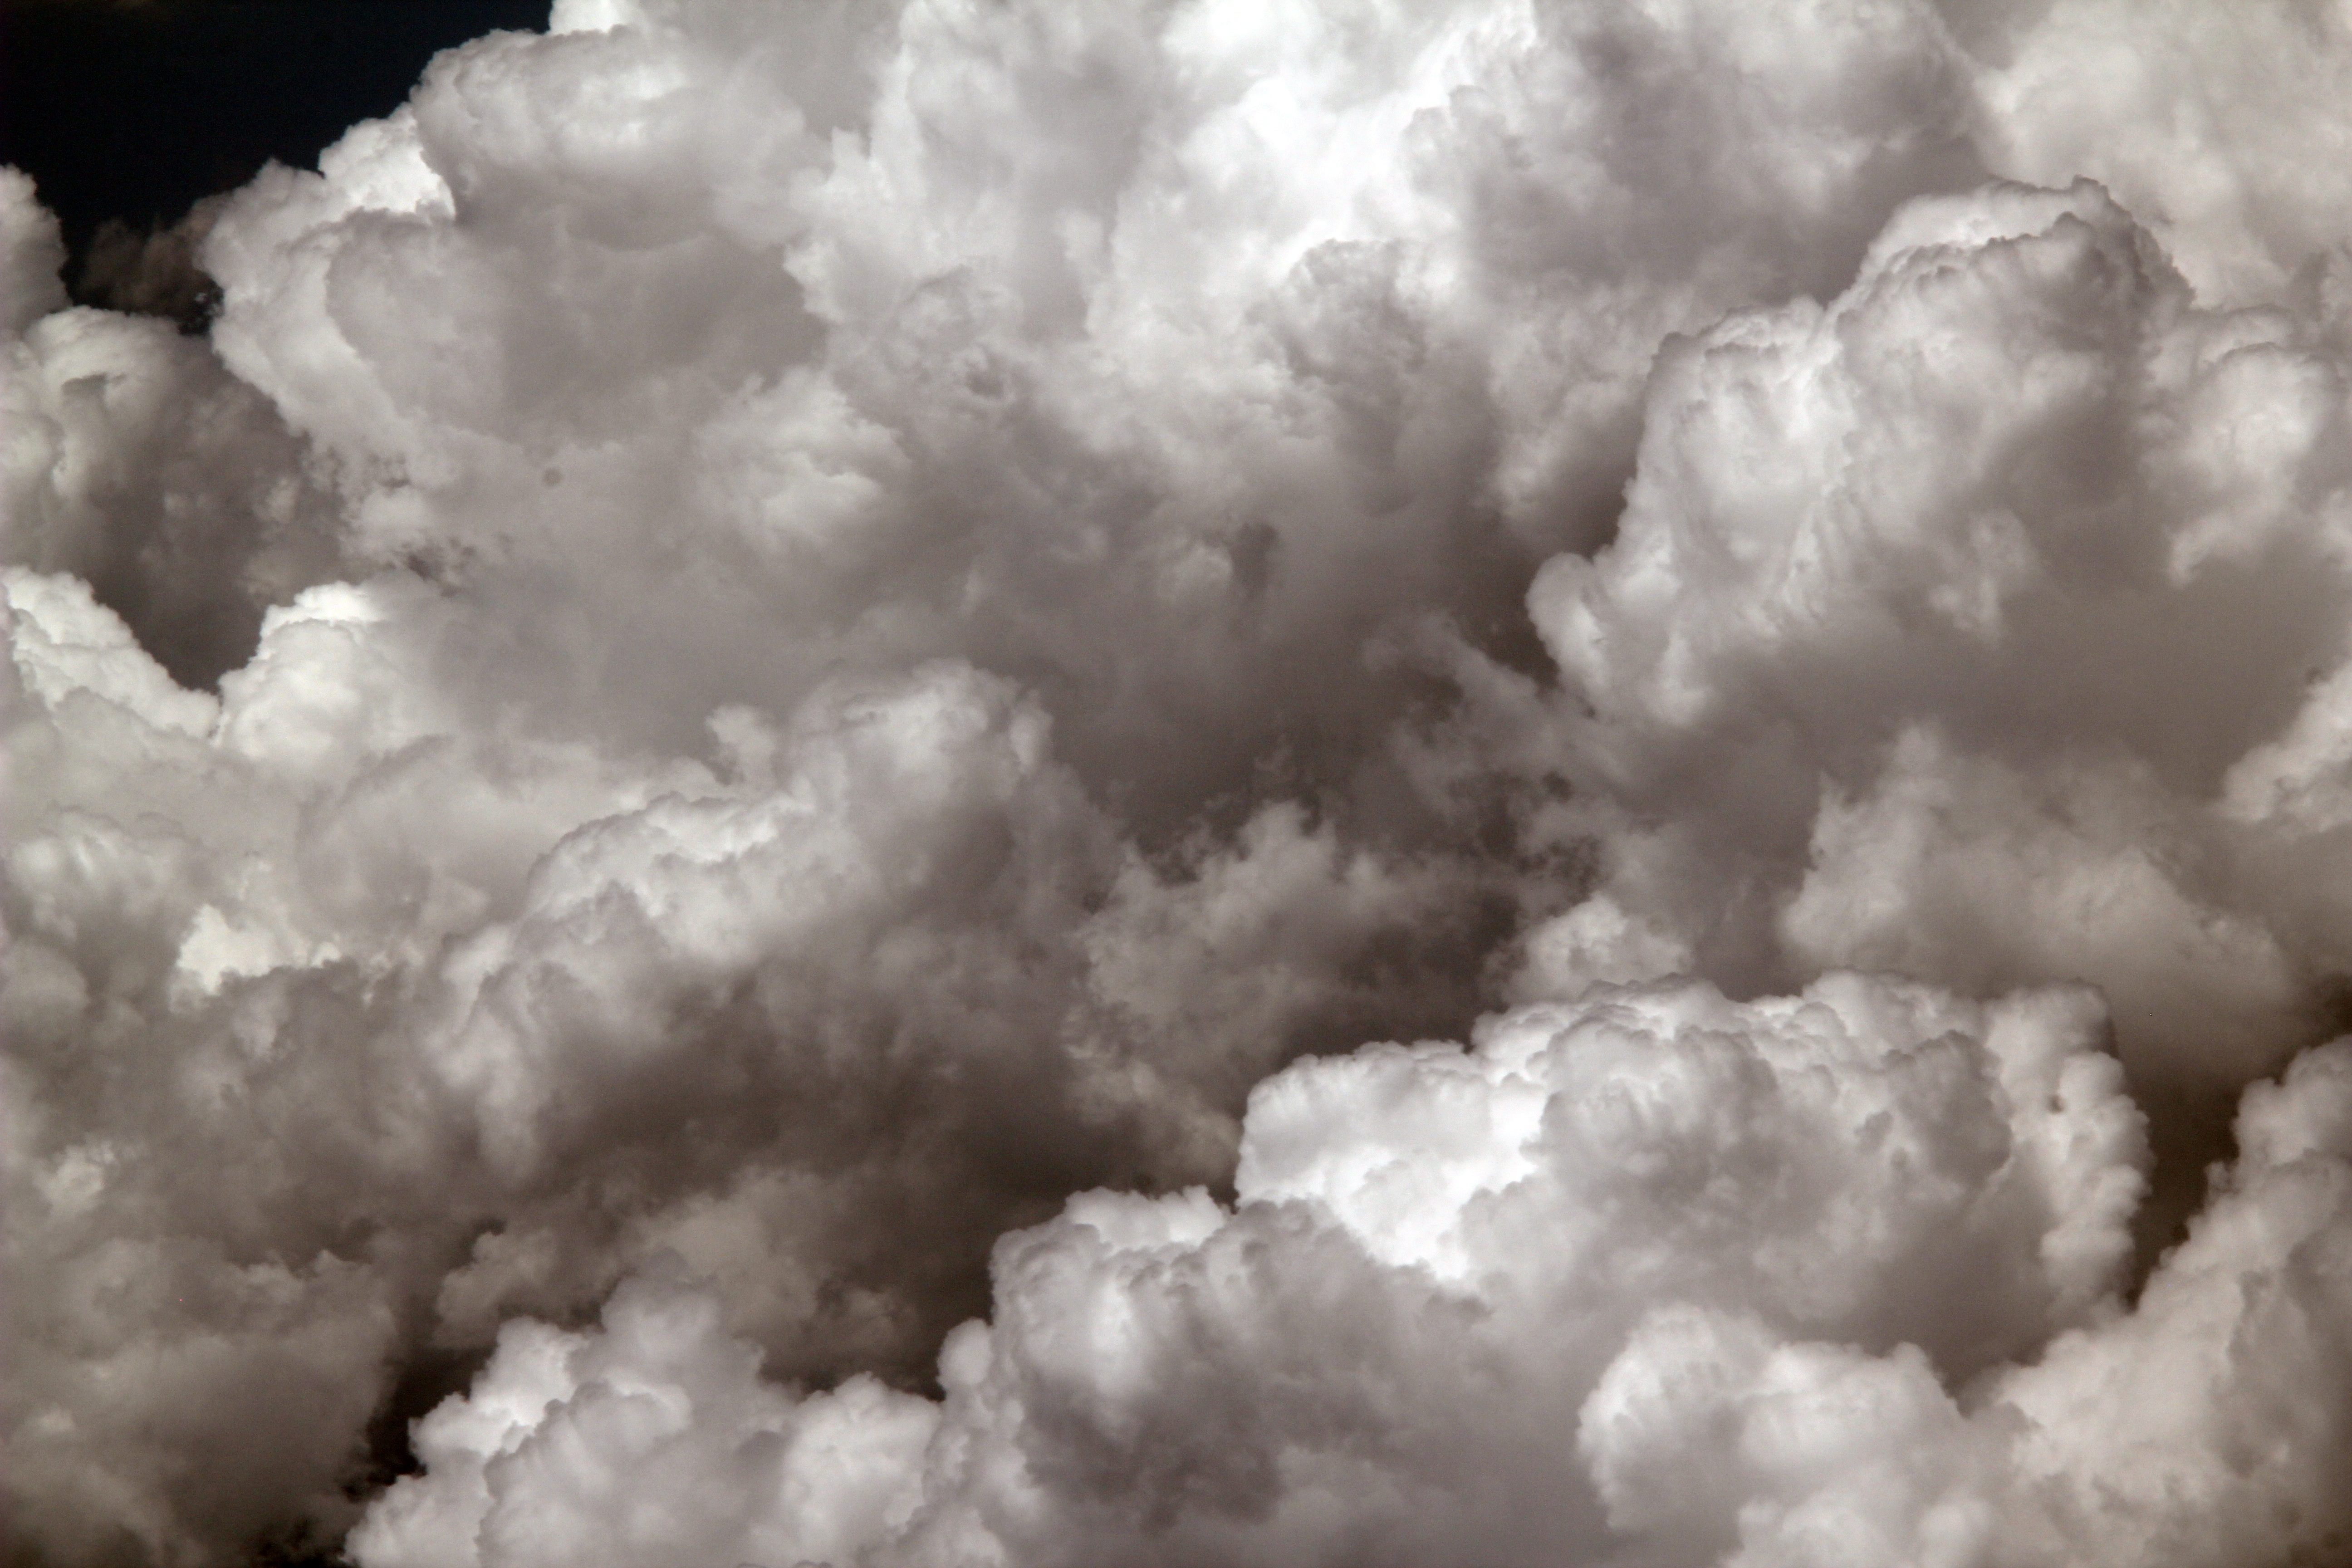
landscape, nature, snow, cloud, black and white, sky, wind, atmosphere, dark, weather, storm, cumulus, black, monochrome, above, clouds, up, freezing, meteorological phenomenon, monochrome photography, geological phenomenon